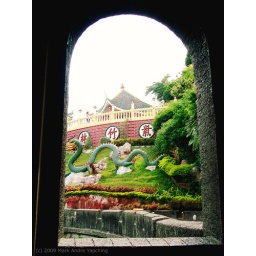
The viewing window in the first floor of the Great Wall replica in the Cebu Taoist Temple.